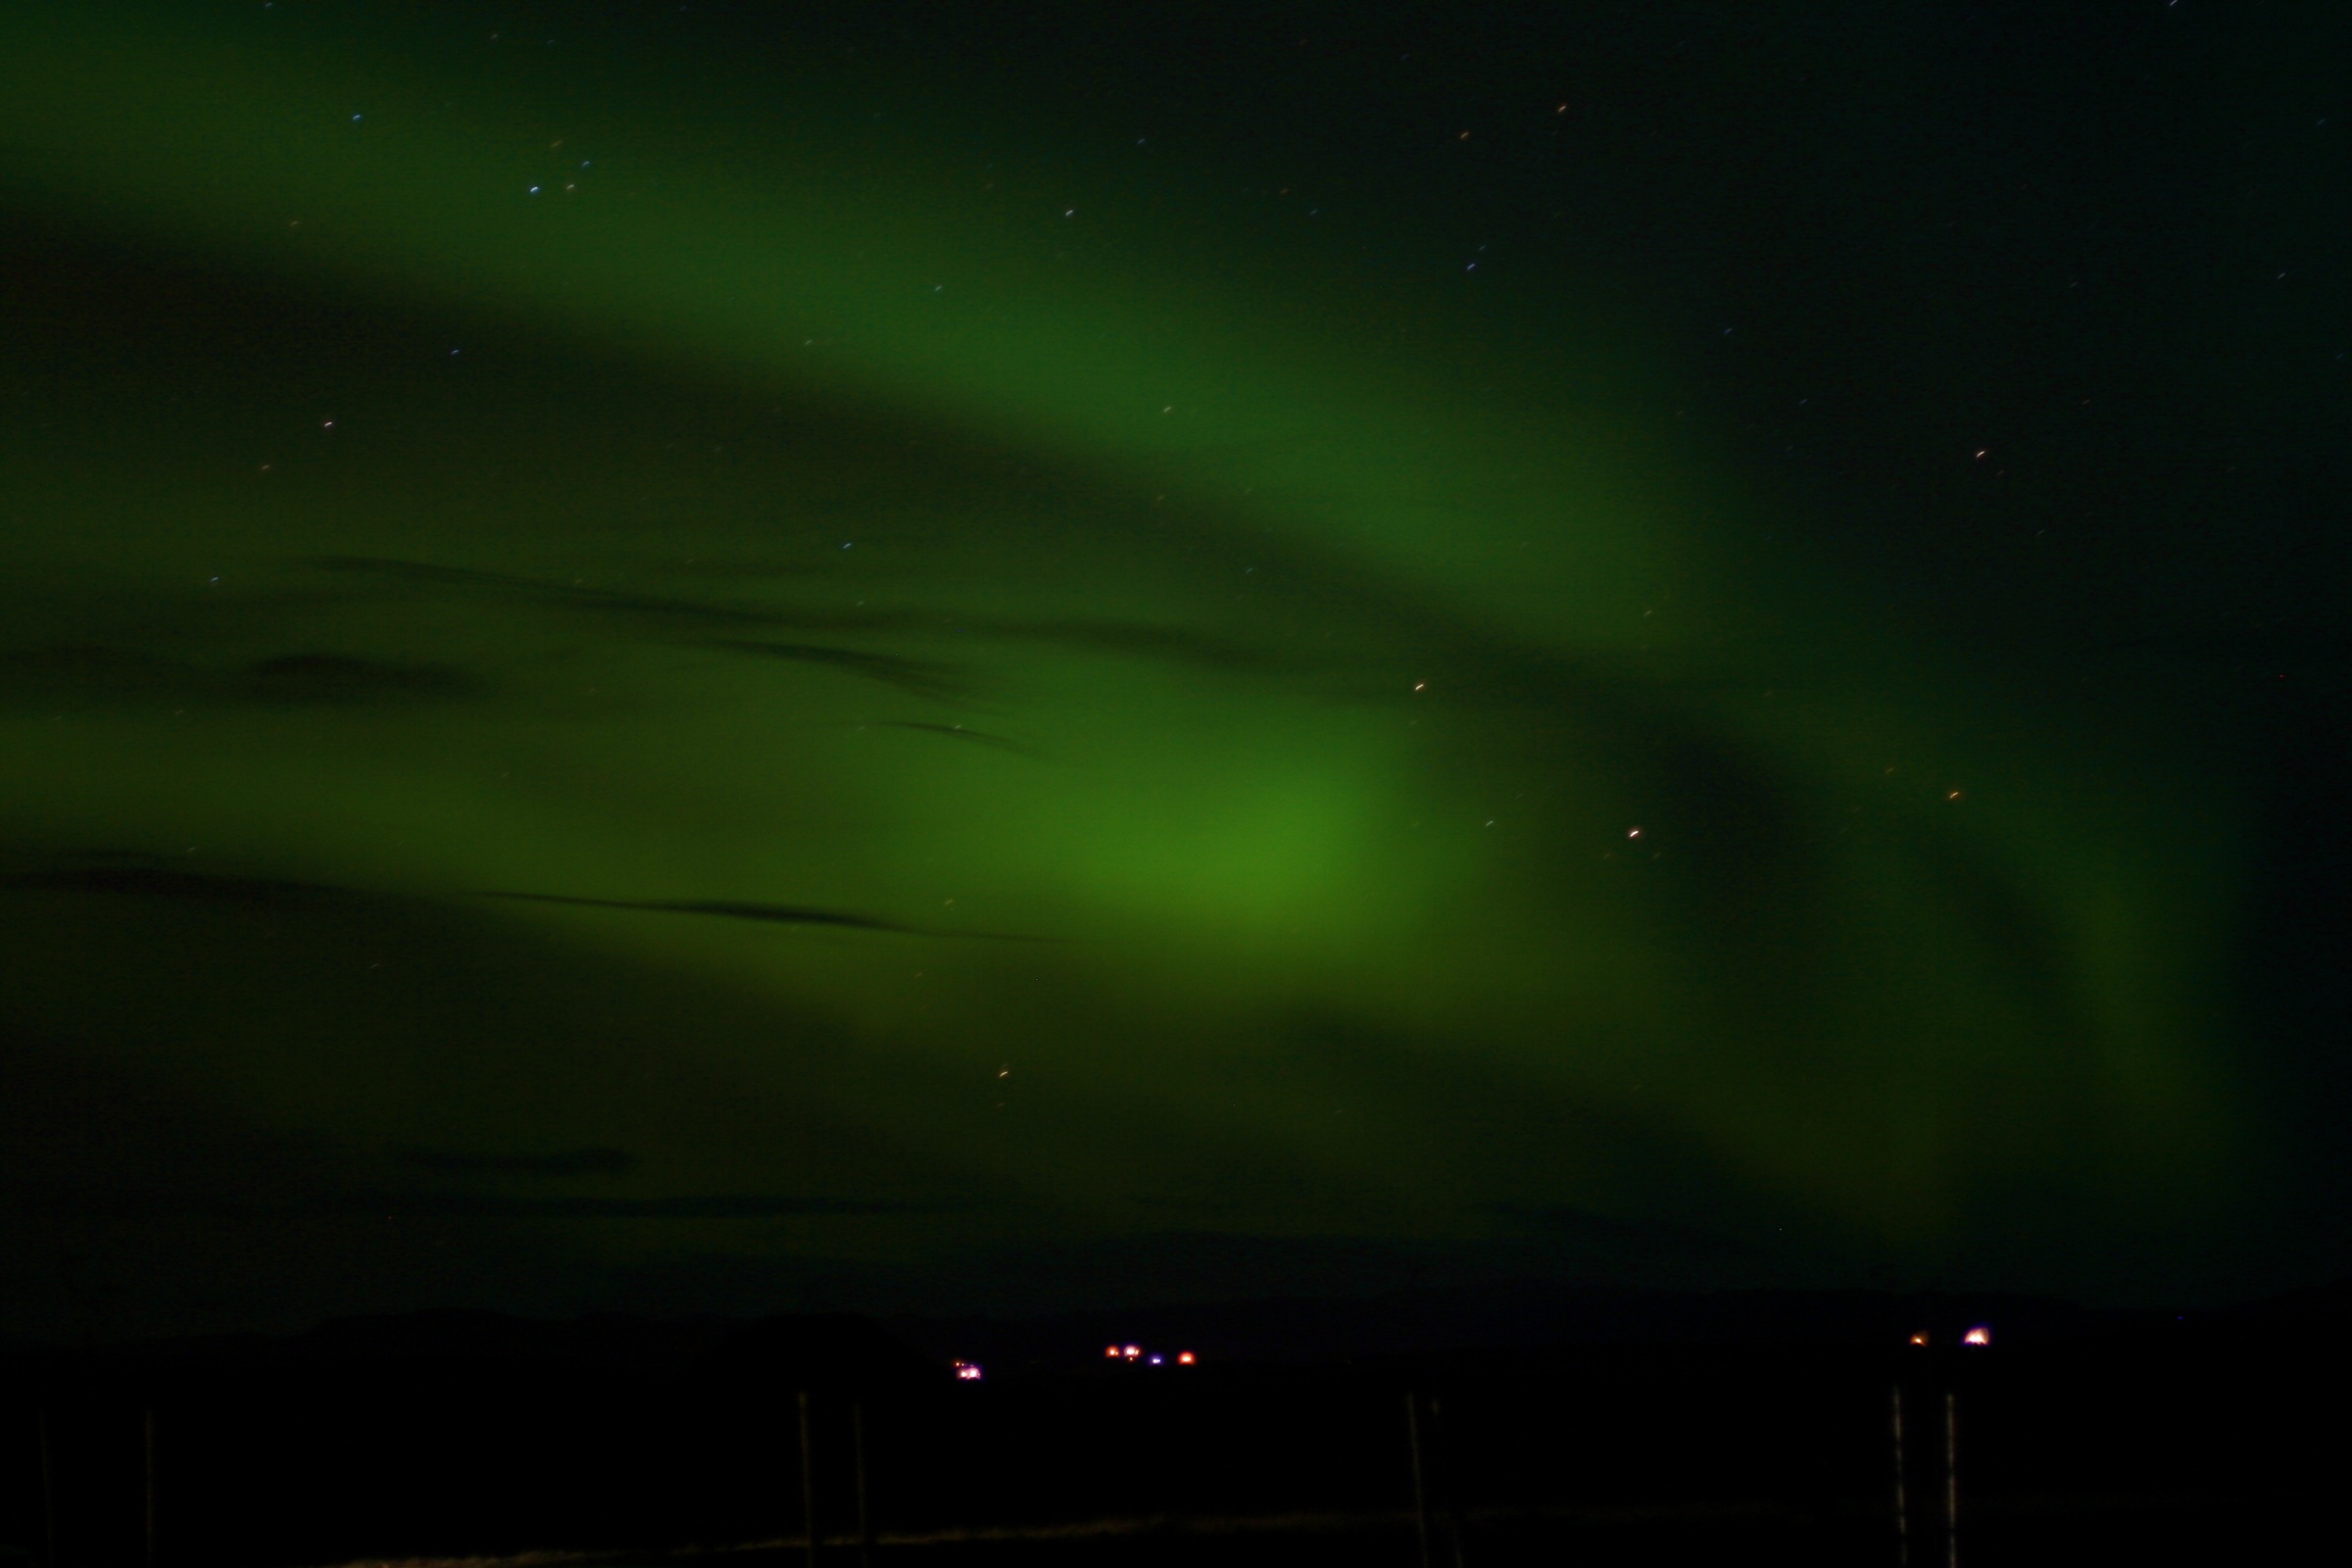
atmosphere, iceland, aurora, northernlights